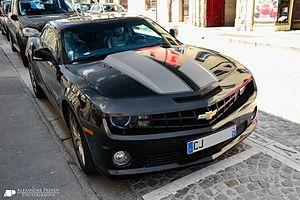
La Chevrolet Camaro est une automobile de type pony car construite par General Motors en quatre générations de 1967 à 2002. La production a repris en 2009 pour une cinquième version, suivie en 2016 par une sixième. La Camaro fut construite pour concurrencer la Ford Mustang.